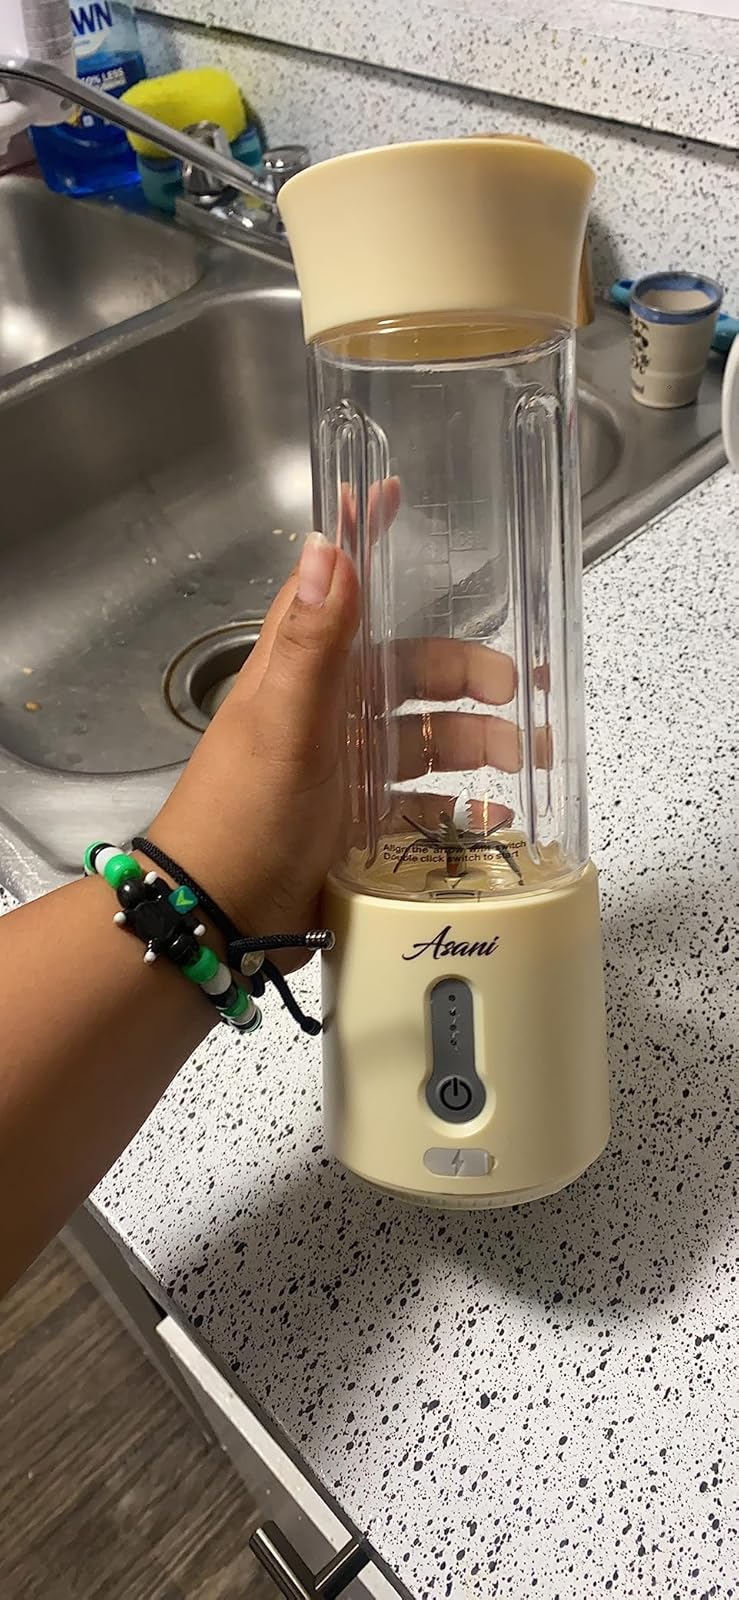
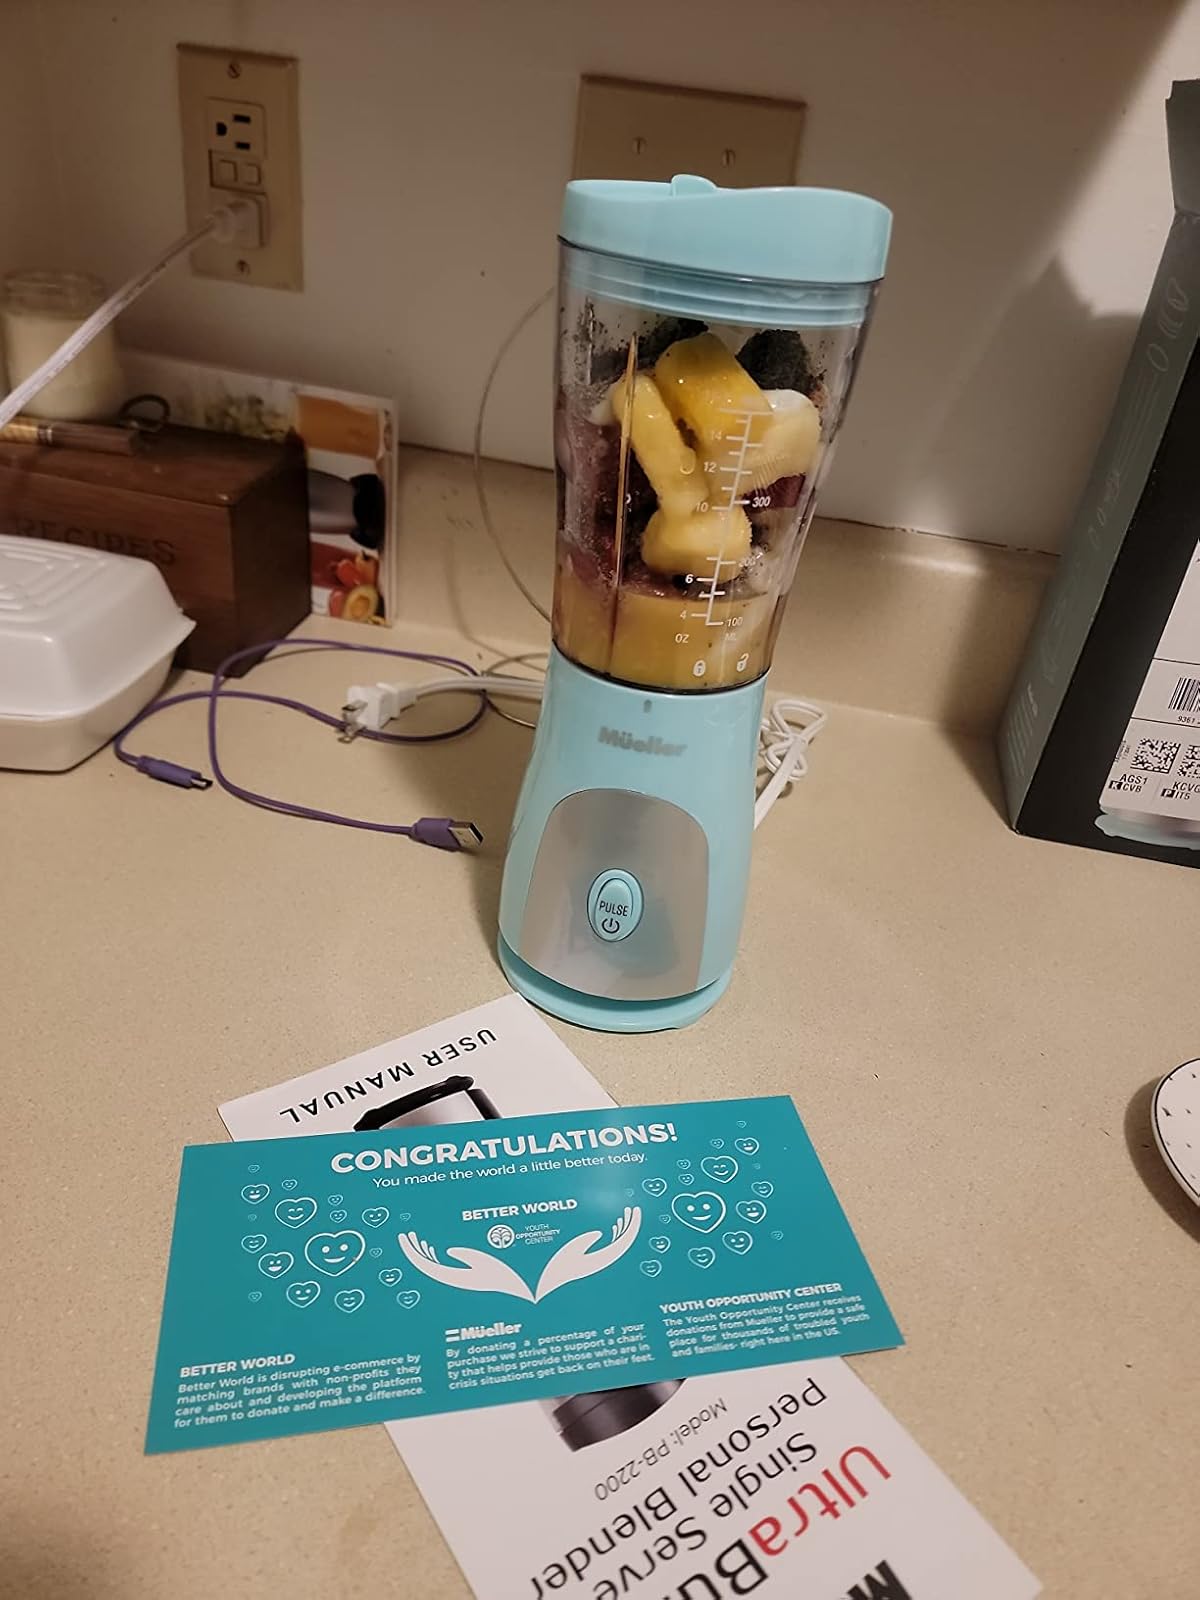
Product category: items_blender
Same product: no